Dog communication

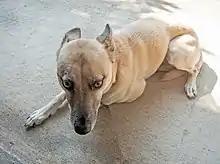
Tail between legs, lying down, ears back, body tight – a submissive dog who is worried or frightened

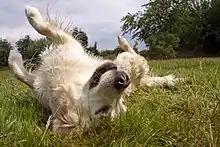
A dog rolls on its back and rubs its shoulders on the ground to display contentment

Dogs are said to exhibit a left-right asymmetry of the tail when interacting with strangers, and will show the opposite right-left motion with people and dogs they know.